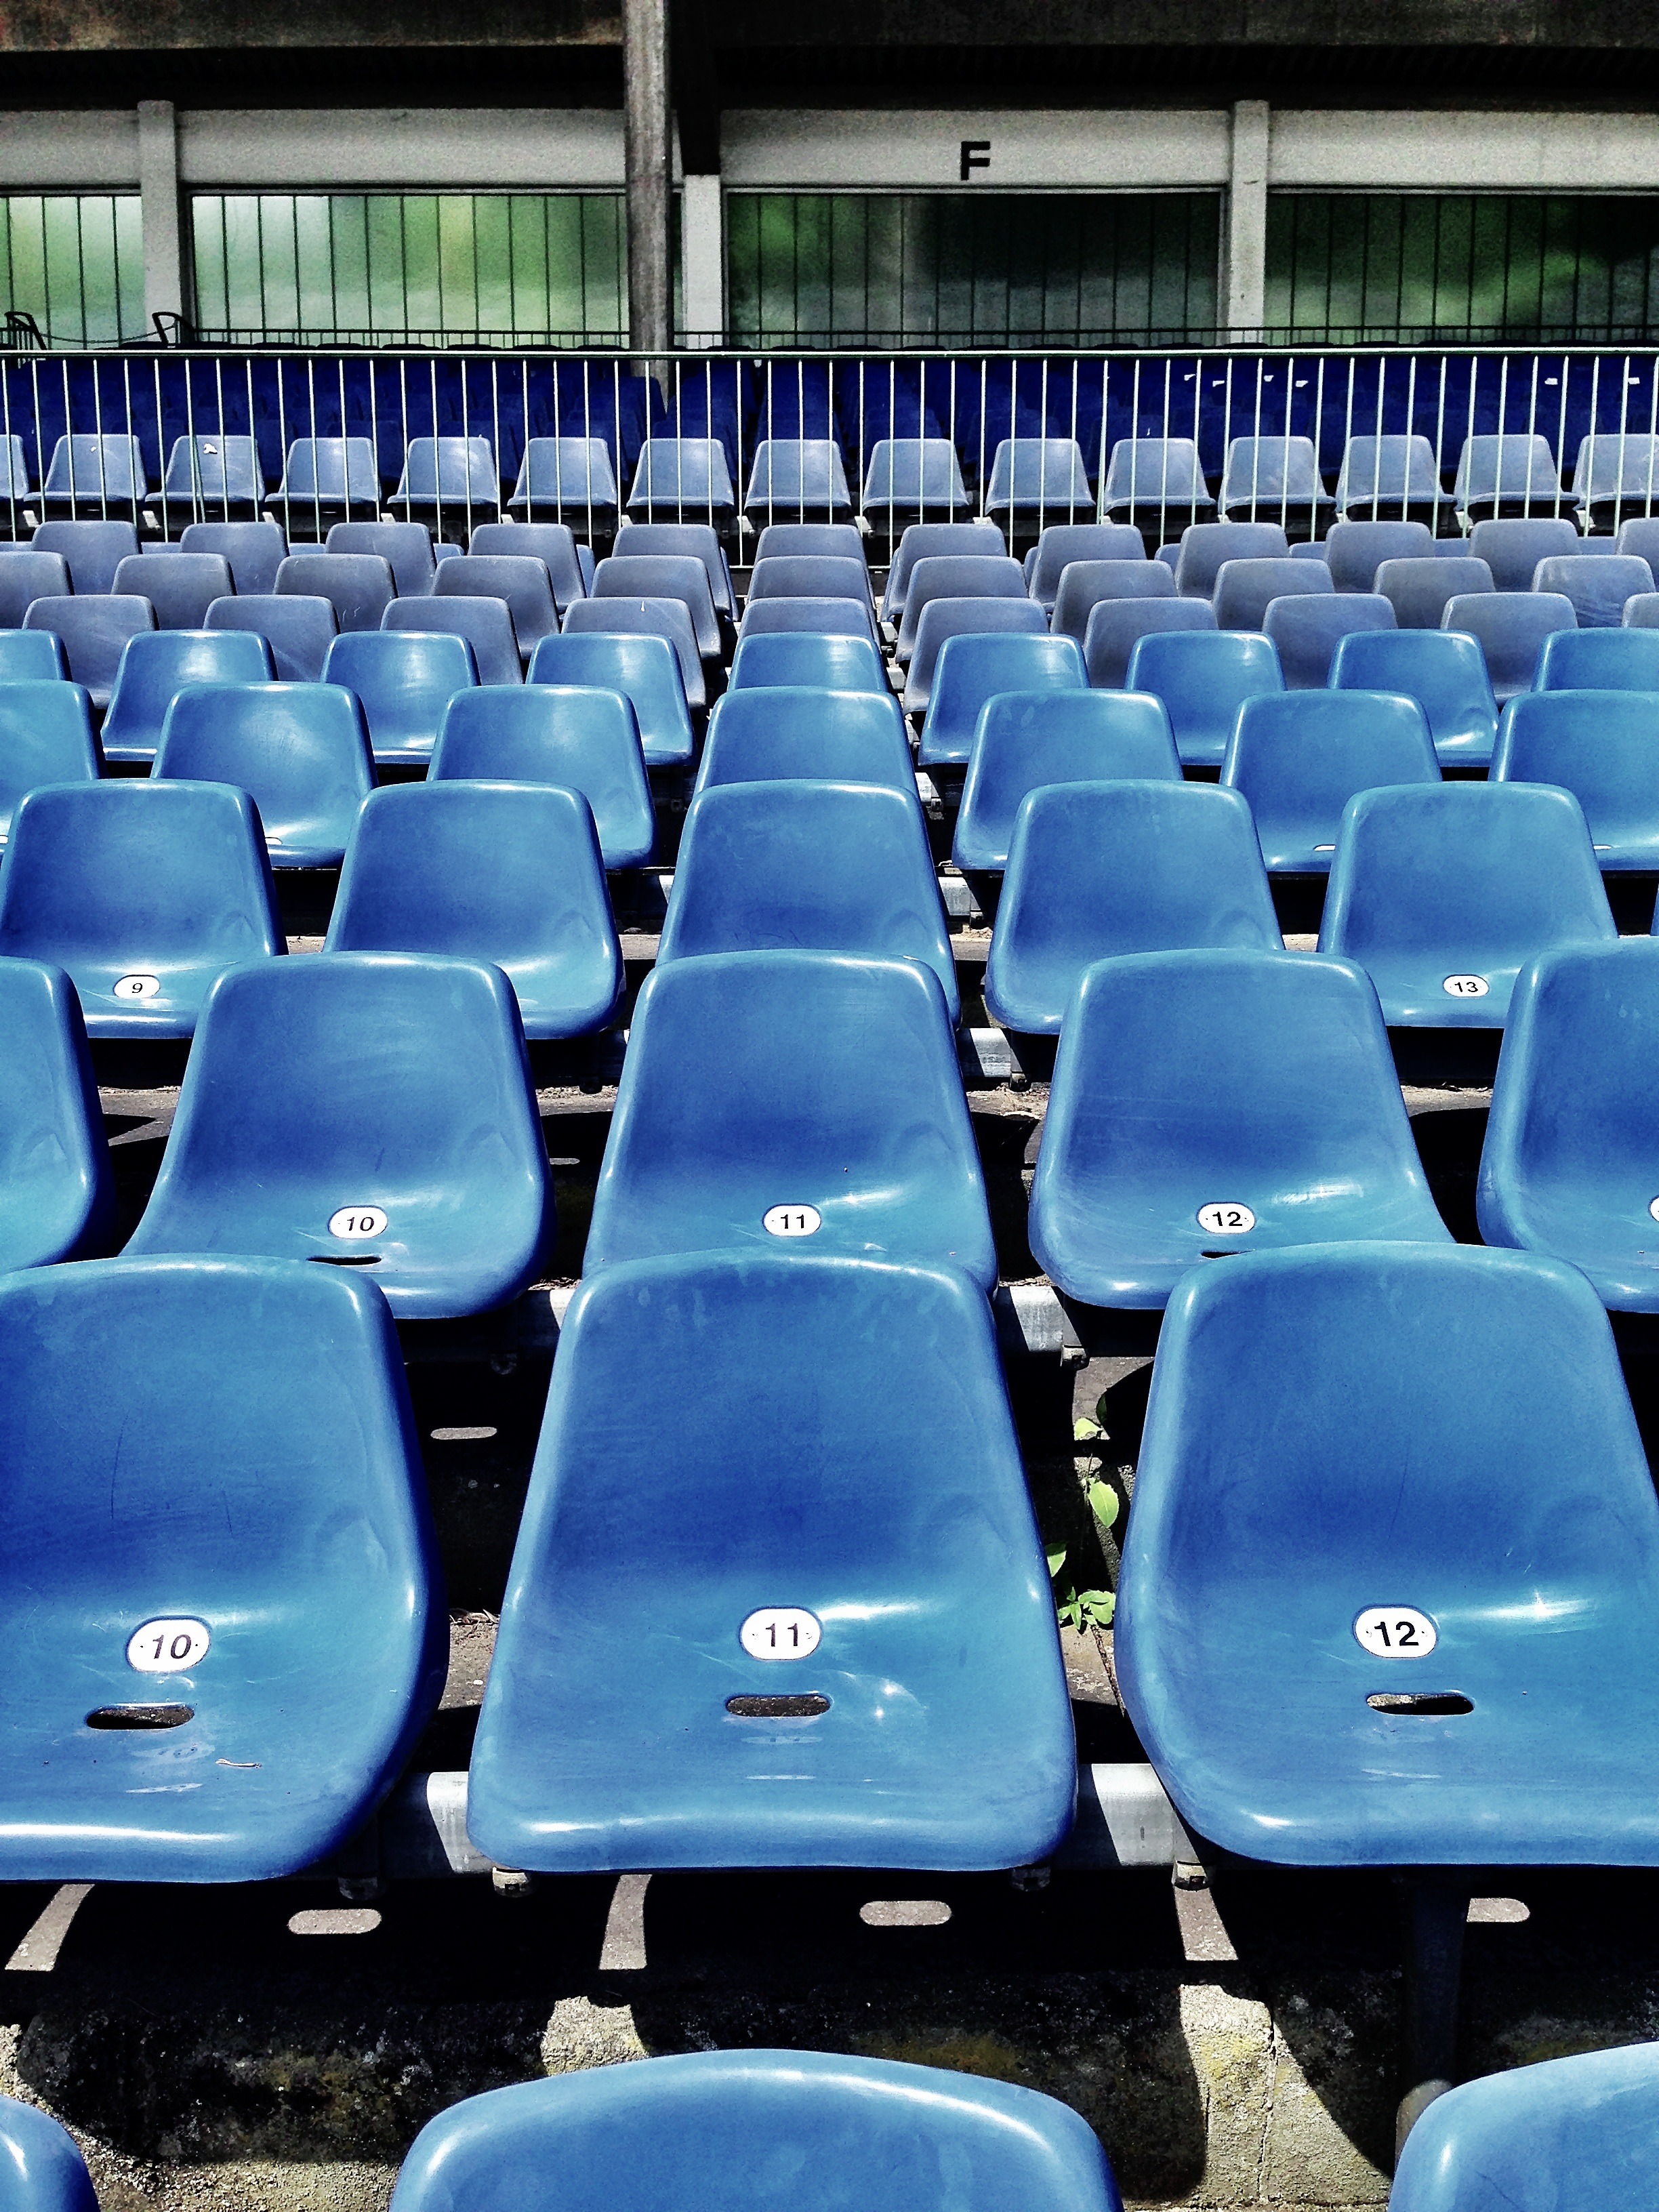
watch, structure, sport, auditorium, audience, club, blue, furniture, room, stadium, grandstand, sit, background, theater, tribune, passenger, football stadium, viewers, bucket seats, sport venue